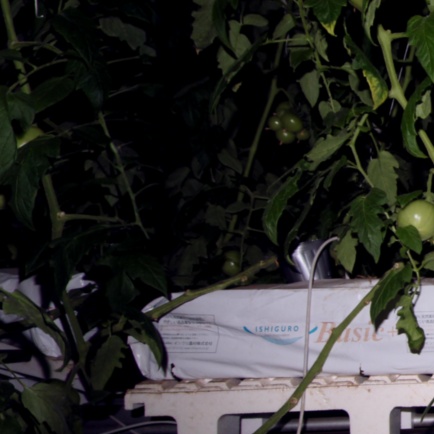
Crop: tomato